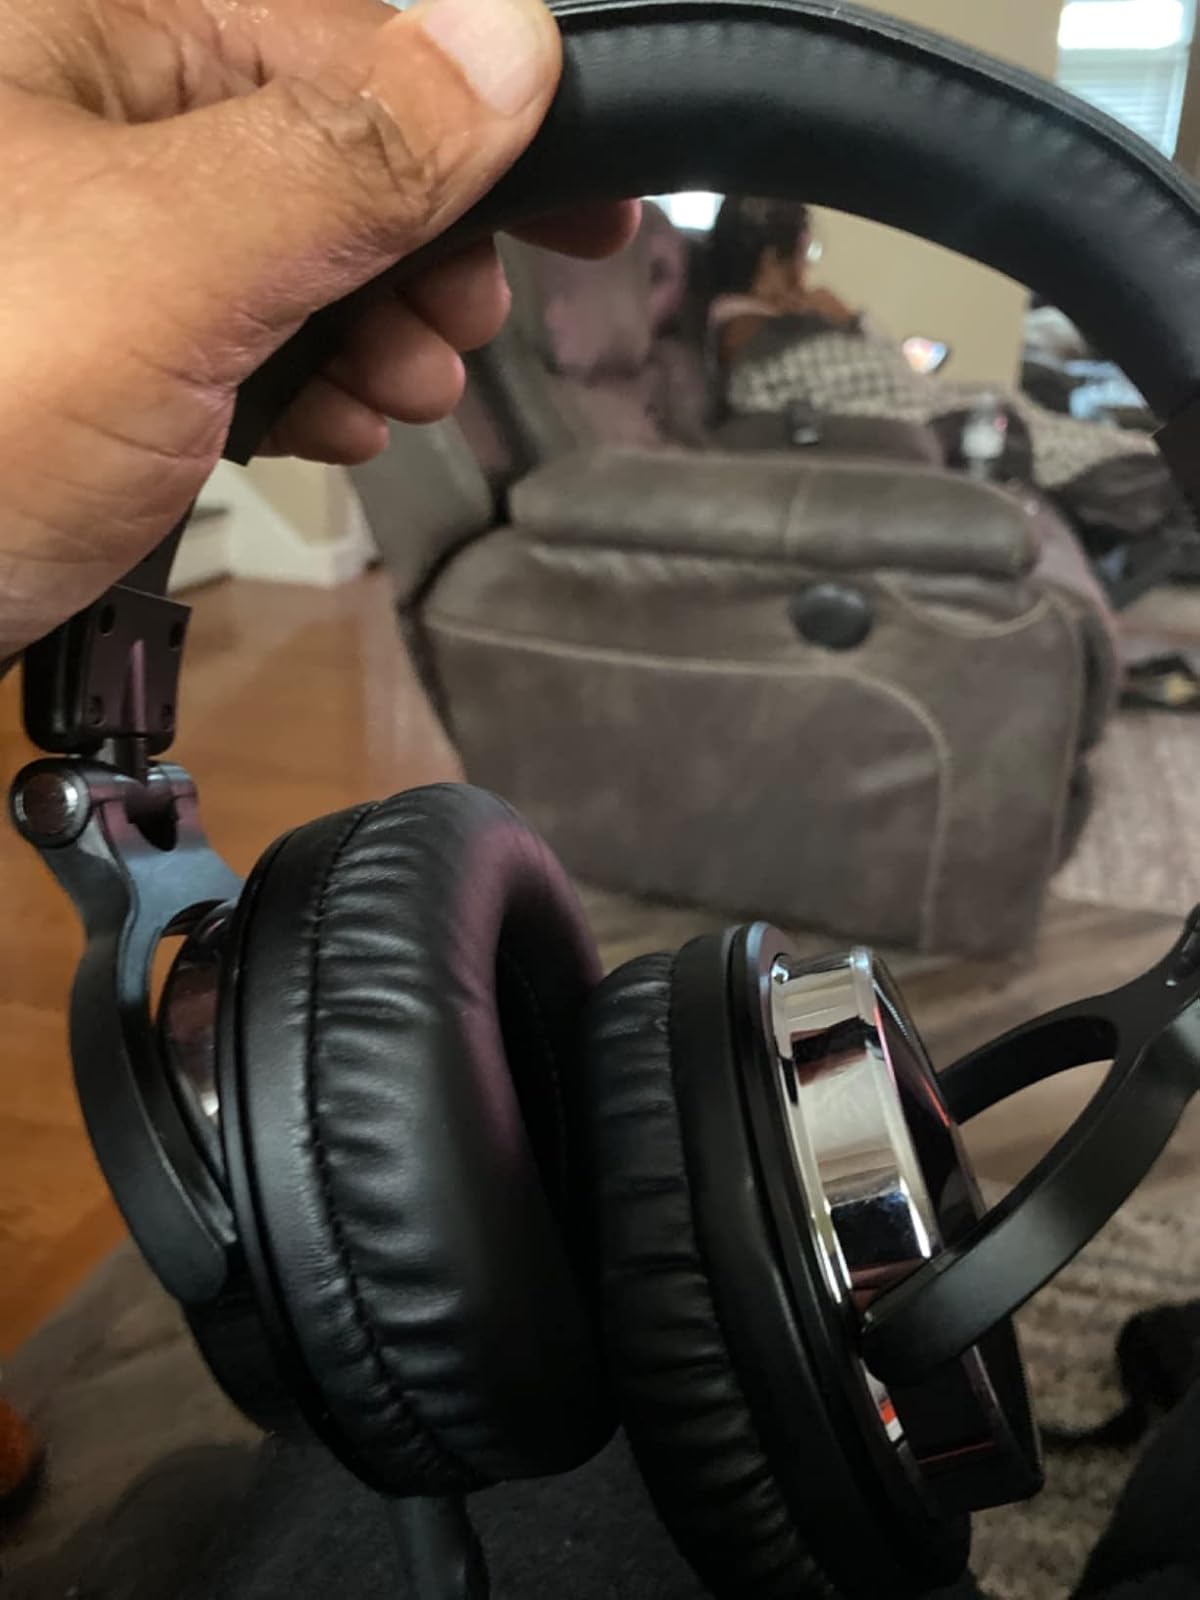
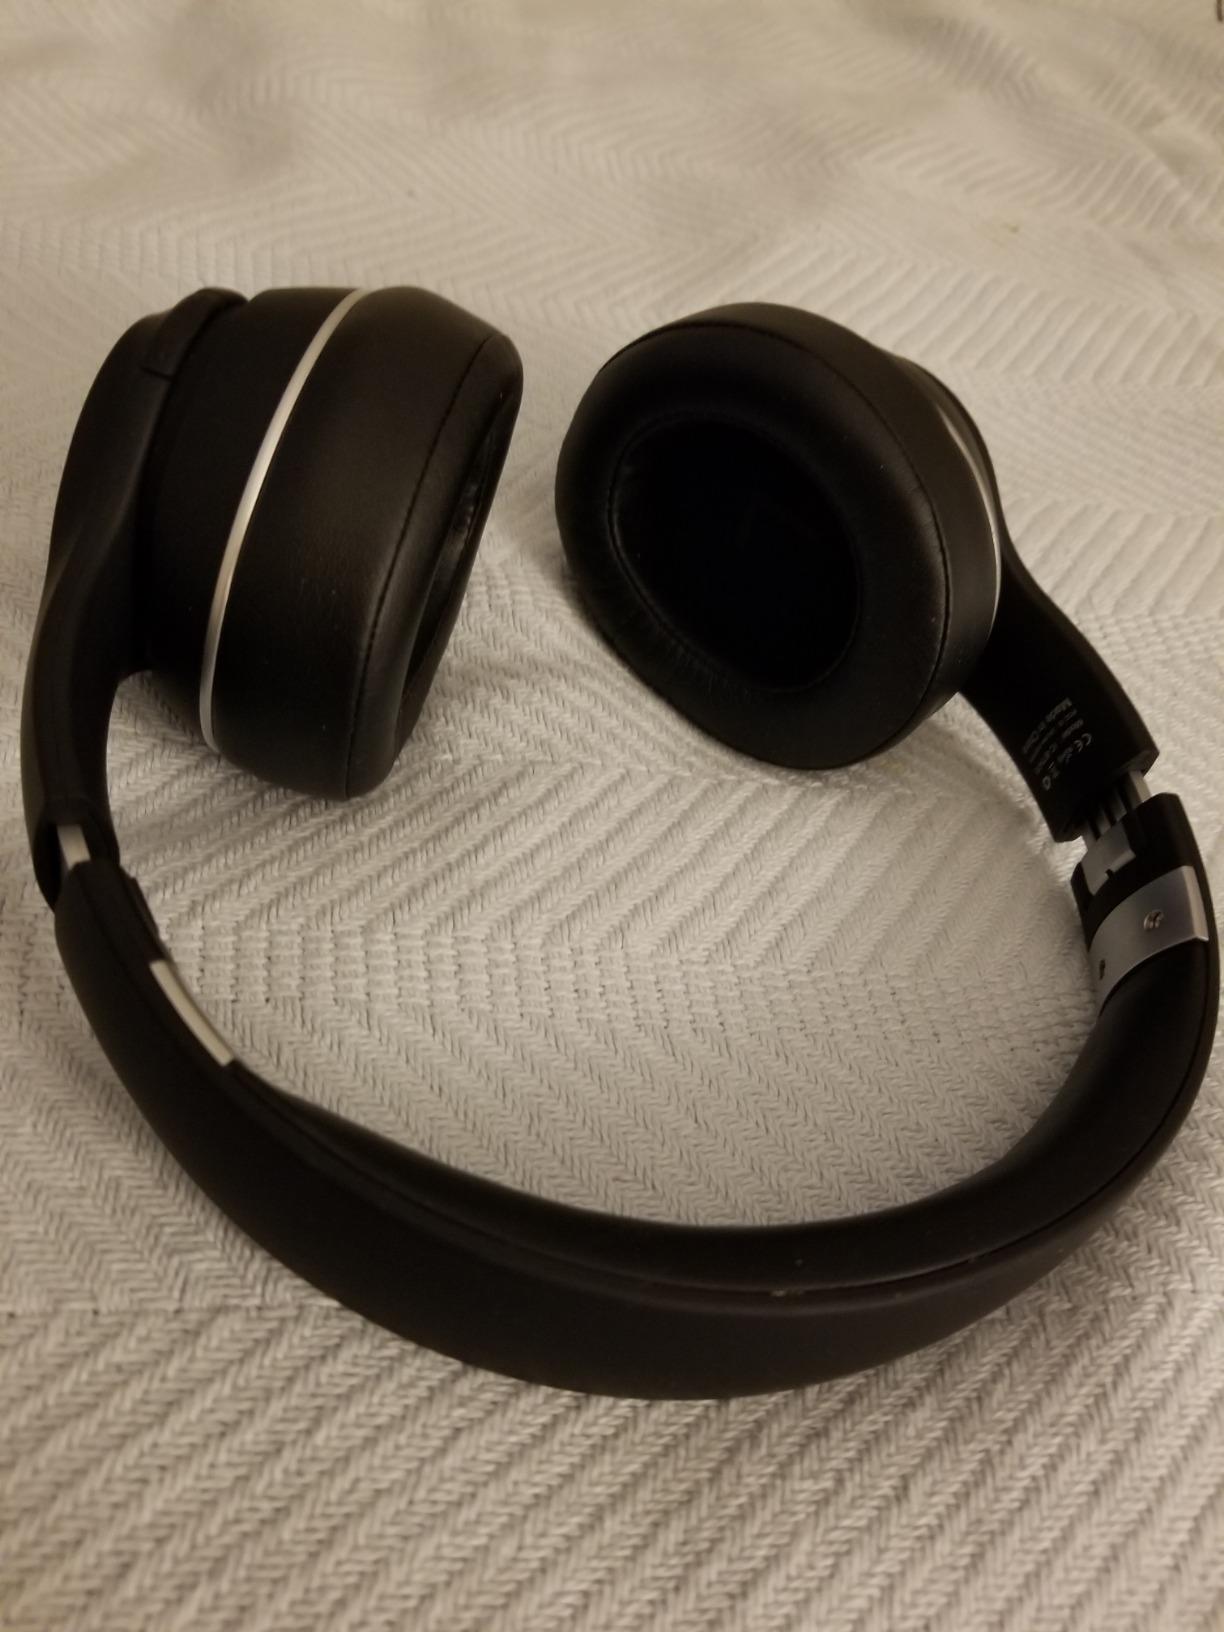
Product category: headphones
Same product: no